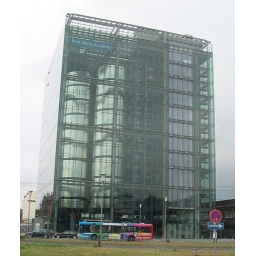
Very cool building by the train station